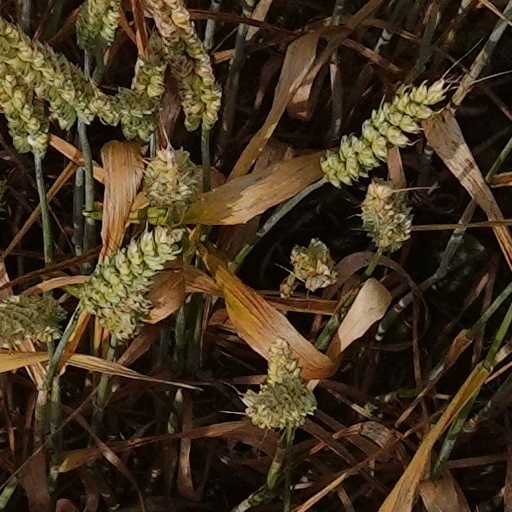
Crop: wheat